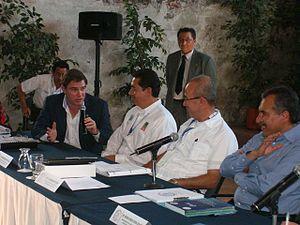
Marco Antonio Adame, né le 6 décembre 1960 à Cuernavaca, Morelos, est un homme politique mexicain. Il est l'actuel gouverneur de l'État mexicain de Morelos depuis le 1ᵉʳ octobre 2006.